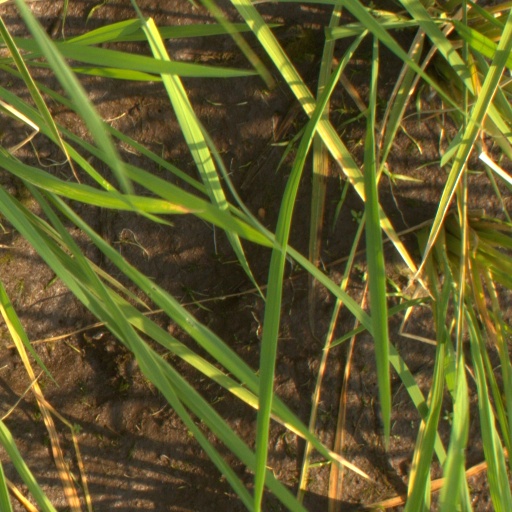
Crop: rice